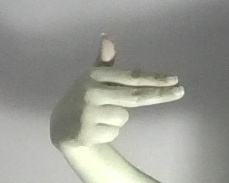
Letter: ghain